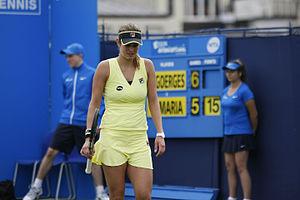
Julia Görges, née le 2 novembre 1988 à Bad Oldesloe, est une joueuse de tennis allemande professionnelle depuis 2005. Sa surface de prédilection est le dur. Elle est entraînée depuis le début de 2016 par Michael Geserer et Matthias Mischka, après de longues années aux côtés de Sascha Nensel.